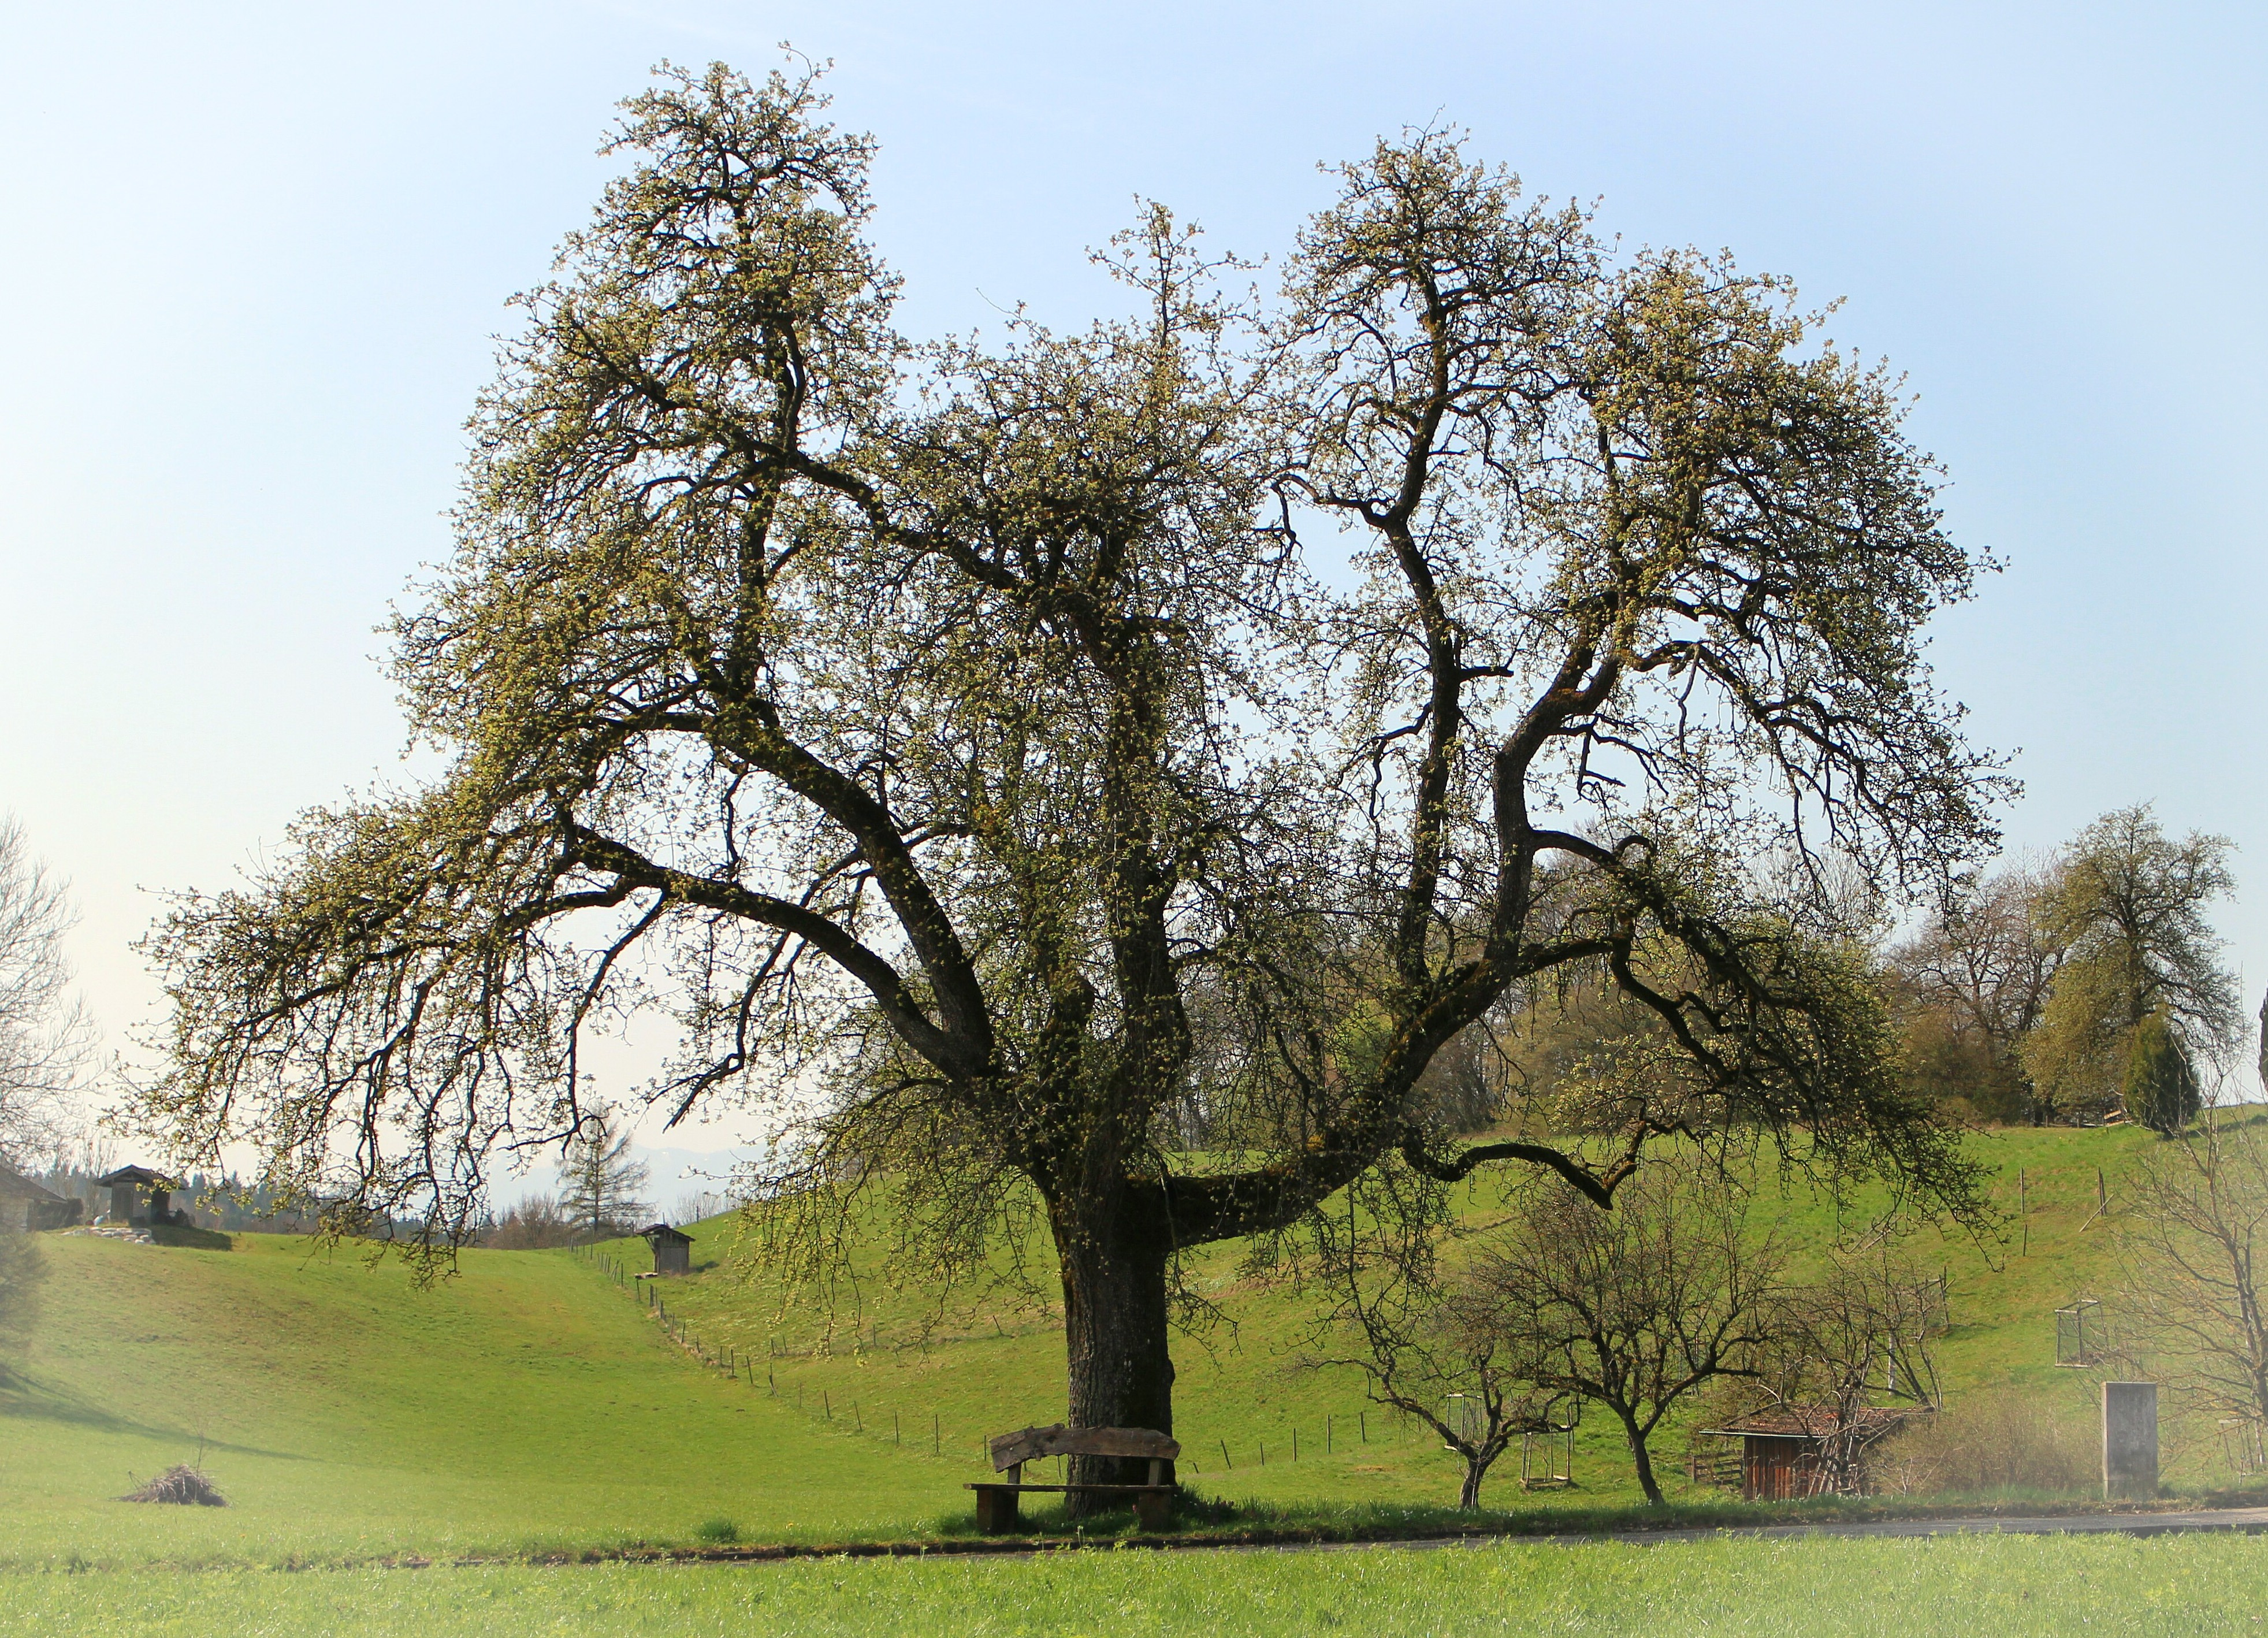
tree, nature, grass, branch, blossom, plant, leaf, flower, bloom, seat, spring, botany, flora, sit, bank, oak, out, recovery, rural area, click, flowering plant, woody plant, land plant